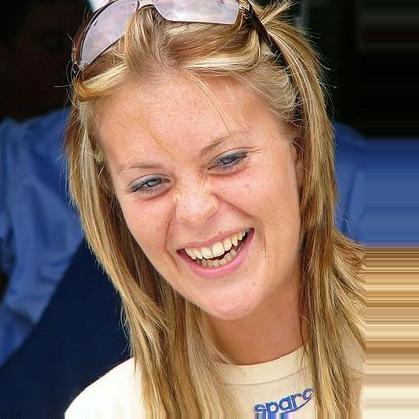
Age: 24